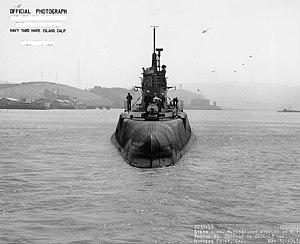
L'USS Sturgeon (SS-187) est un sous-marin de classe Salmon construit pour l'United States Navy en service pendant la Seconde Guerre mondiale.